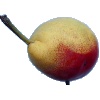
Label: Pear 2